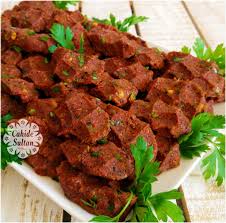
Yemek: cig_kofte